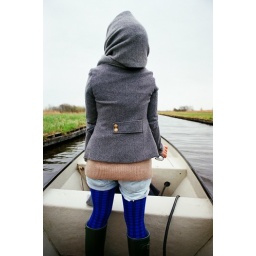
Giethoorn boat trip 4.8 x chilly sheep picnic in the car